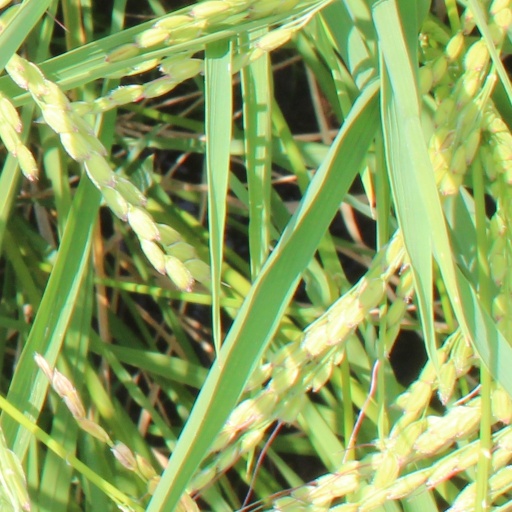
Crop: rice